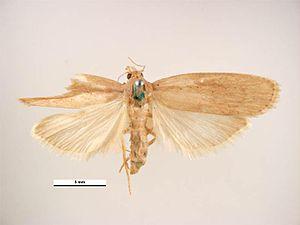
Les ravageurs des céréales sont nombreux et appartiennent majoritairement à la classe des insectes. Outre les dommages directs qu'ils causent aux cultures de céréales, ils sont aussi dans certains cas les vecteurs de viroses et d'autres maladies. Beaucoup d'entre eux sont polyphages, mais certains insectes peuvent être plus spécialisés dans les Poaceae et attaquer aussi d'autres plantes cultivées.
Corcyra cephalonica est une espèce d'insectes de l'ordre des lépidoptères, de la famille des Pyralidae. C'est le seul représentant de ce genre monotypique.